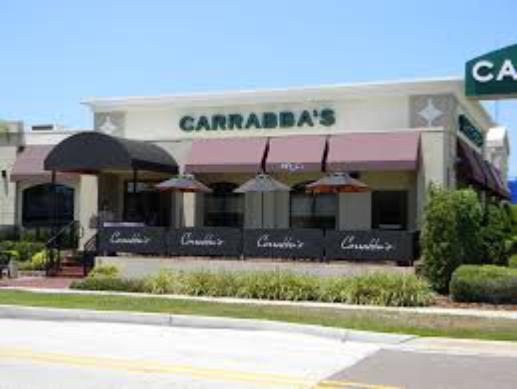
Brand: Carrabba's Italian Grill
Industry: Food